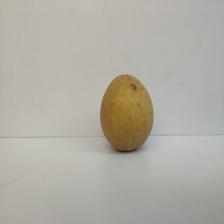
Size: Large